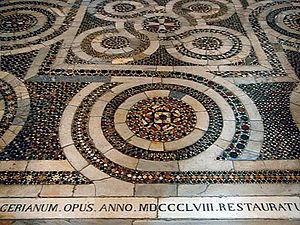
Le terme cosmatesque s'applique à un style de pavements en opus sectile ou marqueterie de marbre, typique du Moyen Âge en Italie et en particulier à Rome et dans ses environs. Il correspond principalement à la période de l'art roman en Italie, fin XIᵉ au XIIIᵉ siècles, et perdure ensuite un peu dans le gothique.